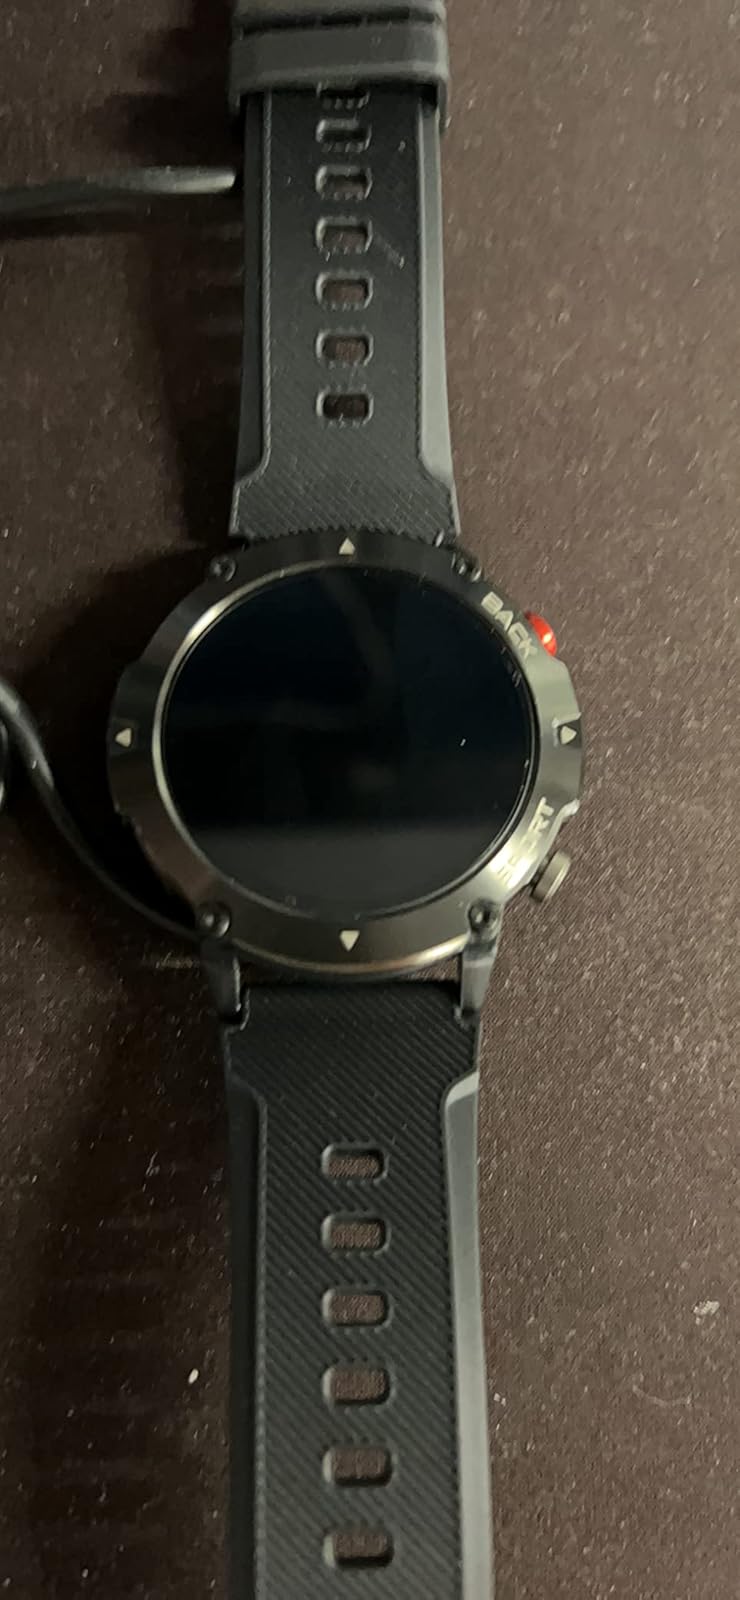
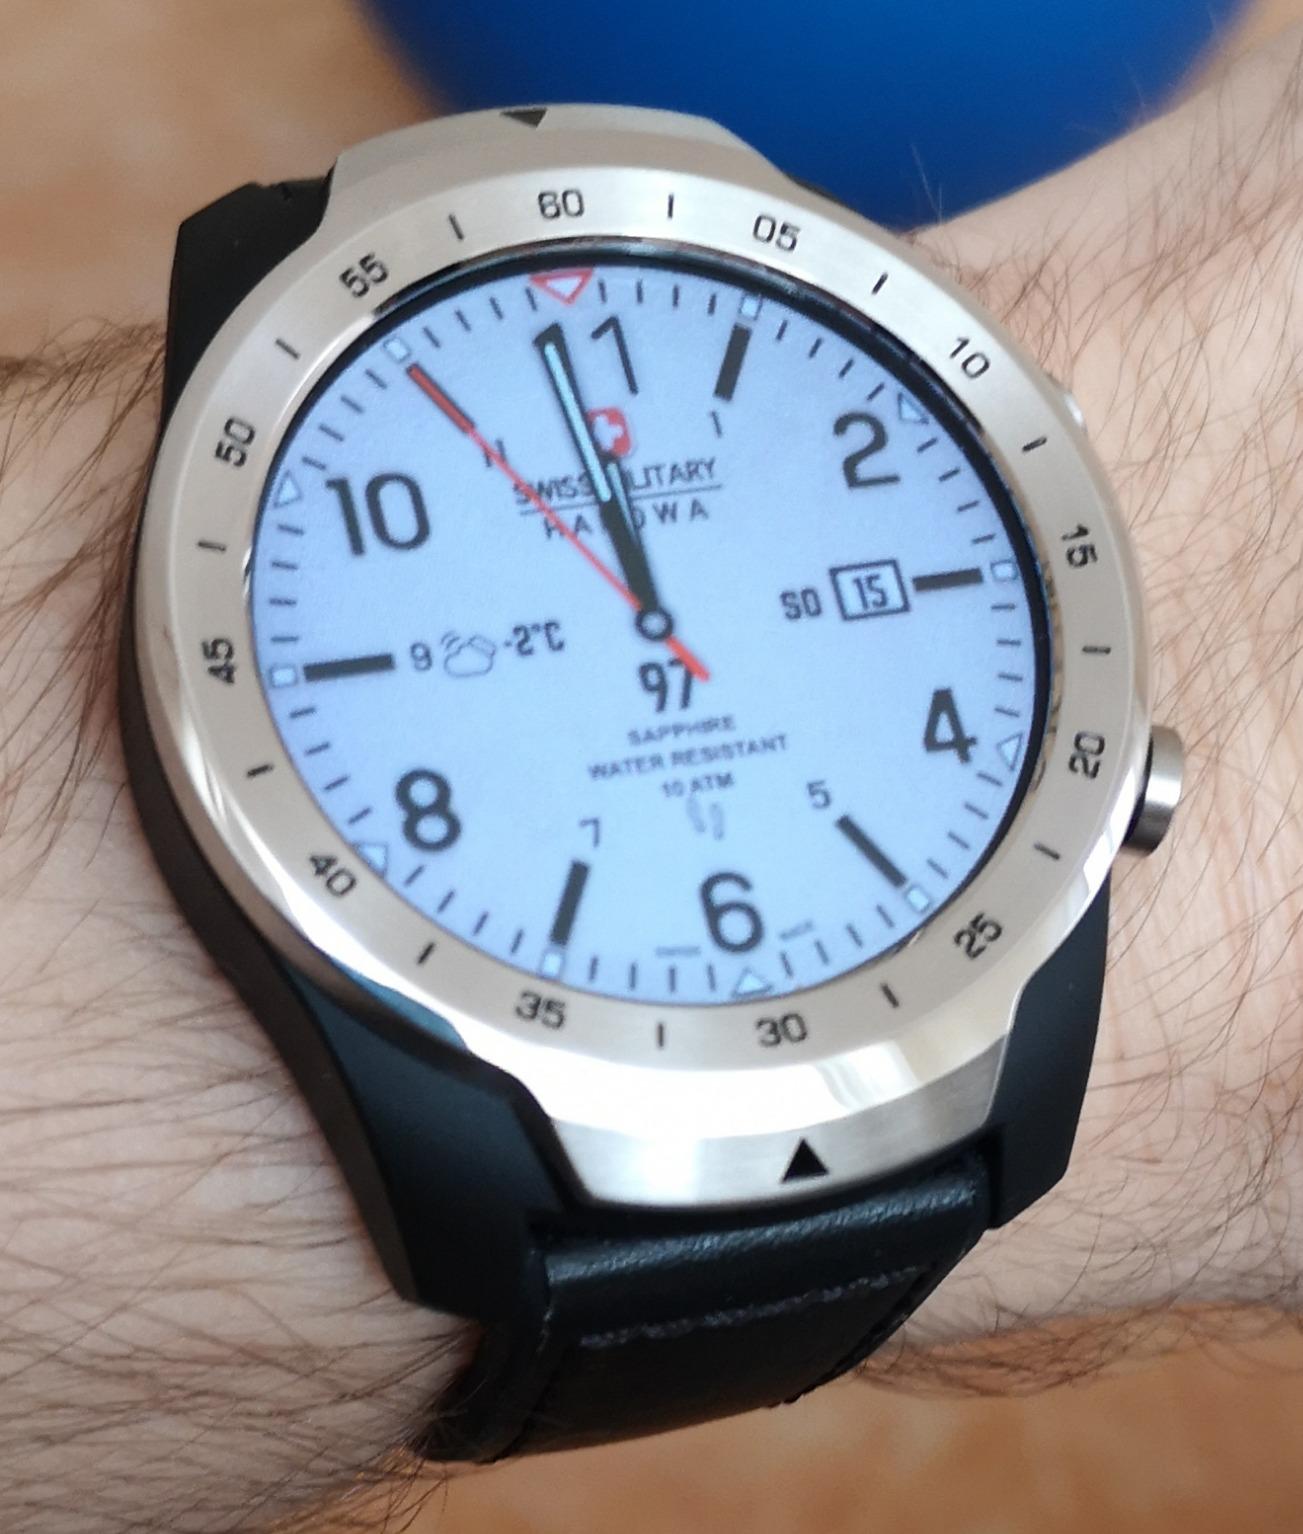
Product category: smartwatch
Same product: no